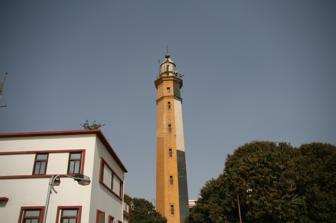
Building: Port Said Lighthouse
Country: Unknown
Year built: 1869
Lighthouse Port Said Lighthouse The lighthouse in 2008 Location East district, Port Said , Egypt Coordinates 31°15′50″N 32°18′42″E / 31.26389°N 32.31167°E / 31.26389; 32.31167 Tower Constructed c . 1869 Foundation Reinforced concrete Construction Masonry Height 56 m (184 ft) Shape Octagonal prism tower with balcony and lantern Markings unpainted tower except the seaward side painted white and black Light First lit 1869 Deactivated 1997 (?) Focal height 59 m (194 ft) Range 40 km (25 mi) Port Said Lighthouse ( Arabic : فنار بورسعيد القديم ) is one of the most important architectural and tourist landmarks in the city of Port Said in Egypt . Considered a unique example for the evolution of architecture during the nineteenth century in the city, the lighthouse was designed by François Coignet [ fr ] at the request of the Khedive of Egypt and Sudan, Ismail the Magnificent . Construction was completed in 1869, one week prior to the inauguration of the Suez Canal . The lighthouse was built to guide ships passing through the canal. The lighthouse has an octagonal shaped tower that is 56 metres (184 ft) high. History The lighthouse of Port Said in the 1930s From 1868 until the end of his reign, Khedive Ismail ordered the construction of lighthouses at different points across Egypt's Mediterranean coast. Among these, the lighthouse of Port Said had special significance owing to its connection to the Suez Canal , the national infrastructure project undertaken during Ismail's reign. Ismail commissioned French industrialist and engineer François Coignet to design the lighthouse and oversee its construction. The lack of nearby stone quarries and the cost of importing stone from elsewhere led those in charge to become interested in concrete as a material. Coignet determined to use the novel technique of reinforced concrete in the construction. The lighthouse was constructed by layering liquid concrete 20 to 25 cm (7.9 to 9.8 inches) in thickness. To ensure the structural cohesion of the whole, iron wall ties were inserted. The application of concrete was doubly innovative: employed as a finish material, not merely a substance for filling masonry walls; and strengthened with the inset metal rods. Coignet employed this new technique he had experimented with several years earlier in the construction of his own home, resulting in the first large-scale reinforced concrete structure. The use of an electric arc lamp made it possible to display a consistent flashing light, and it was overall a state-of-the-art lighthouse at the time. Nothing of the original Port Said infrastructure remains except for the lighthouse. The buildup of silt along the coast of the port has left the lighthouse inland, where it can no longer serve its original purpose of guiding ships. In 2010, intellectuals called for it to be turned into a museum of maritime transport. In January 2011, the Port Said lighthouse was officially registered as a national monument in Egypt. See also Engineering portal " Egypt Carrying the Light to Asia " statue proposal for Port Said, 1869 List of lighthouses in Egypt References